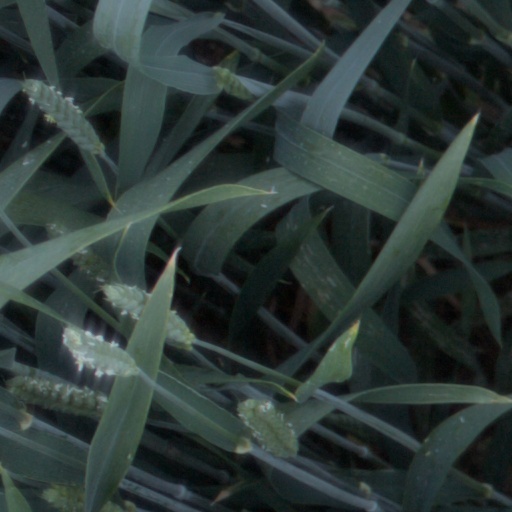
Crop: wheat